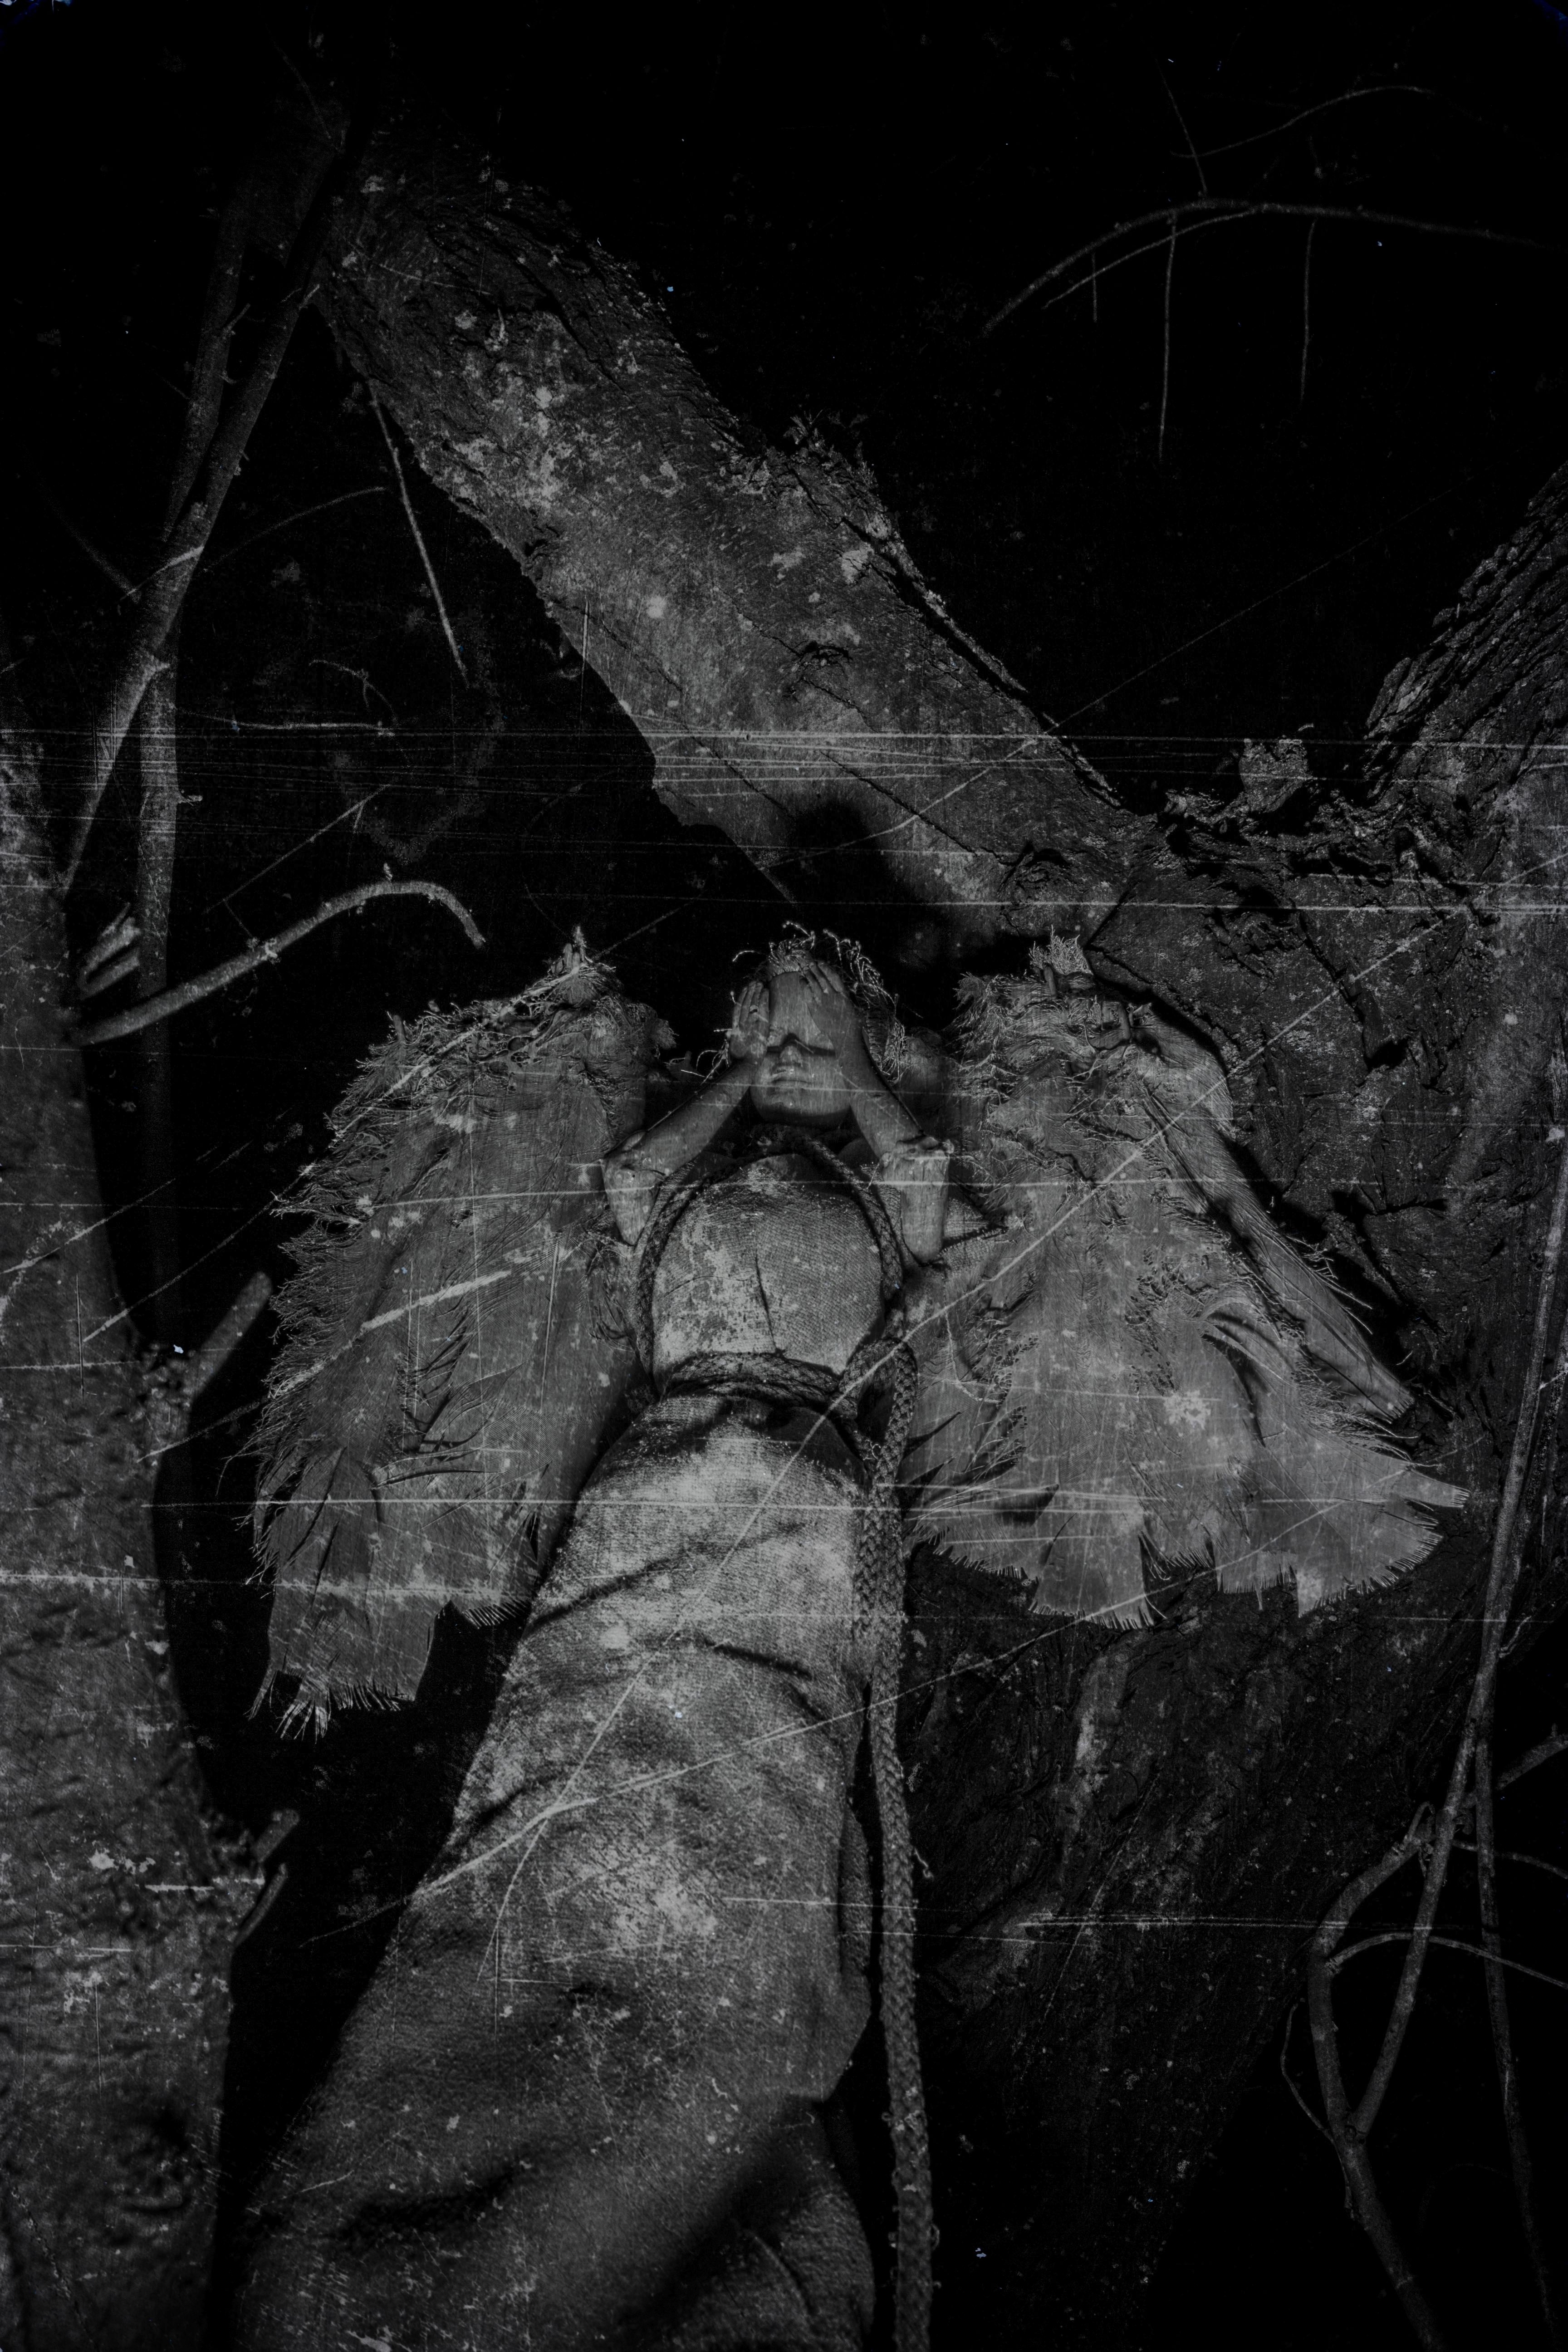
rock, black and white, white, texture, formation, female, mystery, halloween, darkness, black, monochrome, gothic, cry, angel, scary, fear, monster, hell, horror, demon, dangerous, feelings, goth, monochrome photography, weeping angel, doctor who